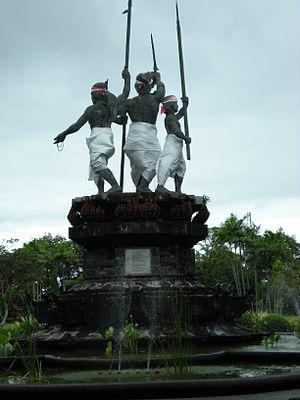
Puputan est un terme balinais désignant un suicide collectif rituel préféré à l'humiliation d'une reddition. Les puputan les plus mémorables ont été organisés lors de la soumission des Balinais par les Néerlandais en 1906 et 1908.